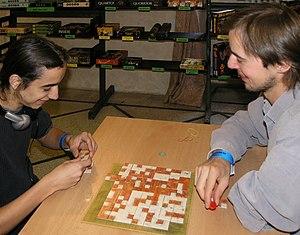
Toscana est un jeu de société crée par Niek Neuwahl en 2001 et édité par Piatnik et Venice Connection.